Michael Schumacher Racing World Kart 2002

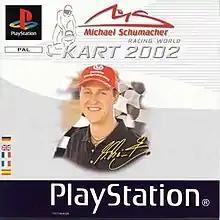
Packaging for the PAL region PlayStation version

Michael Schumacher Racing World Kart 2002 is a racing video game released for PlayStation and Microsoft Windows in 2002, developed by Radon Labs and published by JoWooD Productions.